Hurricane Sandy

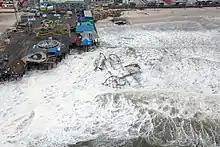
Damage to Casino Pier in Seaside Heights, New Jersey

A total of 24 U.S. states were in some way affected by Sandy. The hurricane caused tens of billions of dollars in damage in the United States, destroyed thousands of homes, left millions without electric service, and caused 71 direct deaths in nine states, including 49 in New York, 10 in New Jersey, 3 in Connecticut, 2 each in Pennsylvania and Maryland, and 1 each in New Hampshire, Virginia and West Virginia. There were also 2 direct deaths from Sandy in U.S. coastal waters in the Atlantic Ocean, about off the North Carolina coast, which are not counted in the U.S. total. In addition, the storm resulted in 87 indirect deaths. In all, a total of 160 people were killed due to the storm, making Sandy the deadliest hurricane to hit the United States mainland since Hurricane Katrina in 2005 and the deadliest to hit the U.S. East Coast since Hurricane Agnes in 1972.